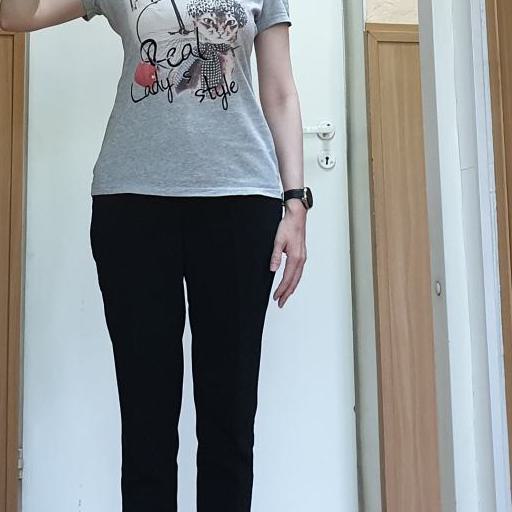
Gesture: no_gesture